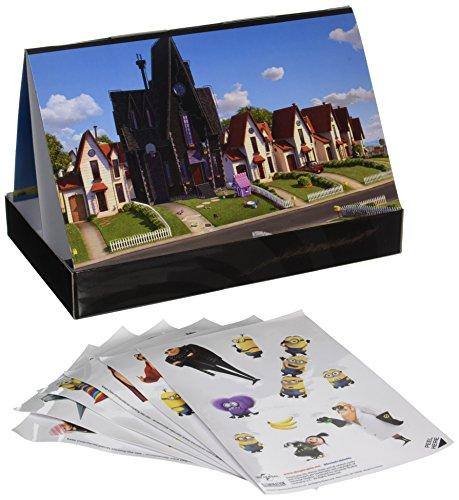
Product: Colorforms Brand Despicable Me Create a Story Restickable Set
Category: Toys & Games | Arts & Crafts | Craft Kits
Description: PRODUCT DESCRIPTION - The classic Colorforms Create A Story box set is back, featuring your favorite characters.
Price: $9.99
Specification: ProductDimensions:12x7.5x1.8inches|ItemWeight:12pounds|ShippingWeight:15.2ounces(Viewshippingratesandpolicies)|DomesticShipping:ItemcanbeshippedwithinU.S.|InternationalShipping:ThisitemcanbeshippedtoselectcountriesoutsideoftheU.S.LearnMore|ASIN:B014UL2A3E|Itemmodelnumber:406|Manufacturerrecommendedage:36months-15years